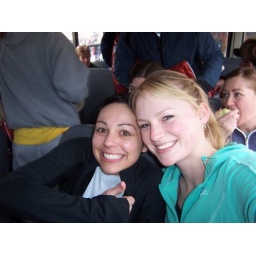
Wulff eating her apple in the background